14-inch/50-caliber railway gun

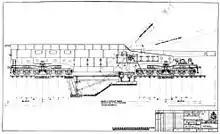
Mk I gun car with pit prepared, ready for firing

Before a gun arrived at a firing position, a curved length of track was laid at a position calculated suitable for firing at a specific target, and a pit deep, involving the removal of of earth was dug, between the rails into which the gun recoiled . Supports were also embedded in this pit connected to the gun mounting, to transmit remaining recoil energy directly to the ground and avoid placing excessive vertical strain on the gun car (and, through it, the track) and prevent it from moving backwards. In fact, by late 1918 the French had already constructed many such curved spurs ("épis") for their own guns and hence the US guns were often able to re-use these.